Iranian support for Hamas

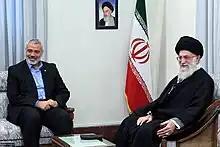
Hamas leader Ismail Haniyeh and Iranian Supreme Leader Ali Khamenei in 2012.

Since the early 1990s, the Islamic Republic of Iran has been sponsoring Hamas with military aid and training and financial aid. Iran has remained a key patron of Hamas, providing them with funds, weapons, and training.